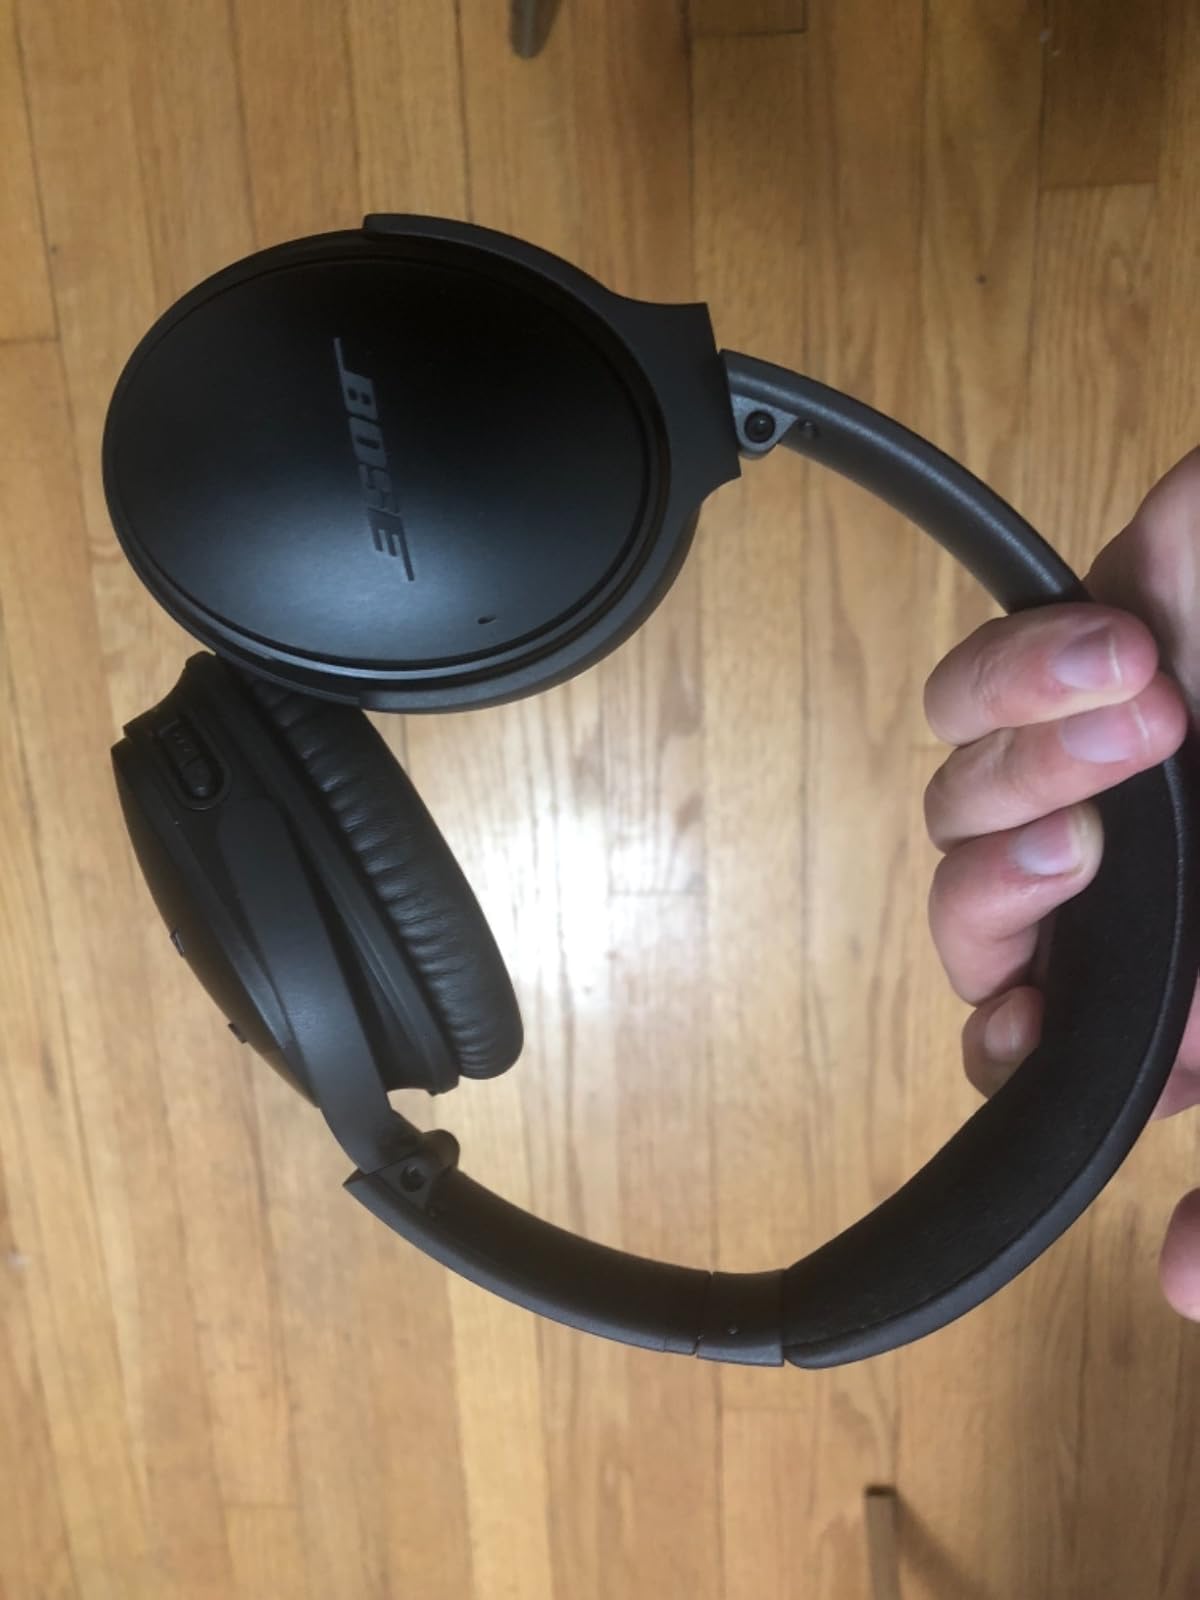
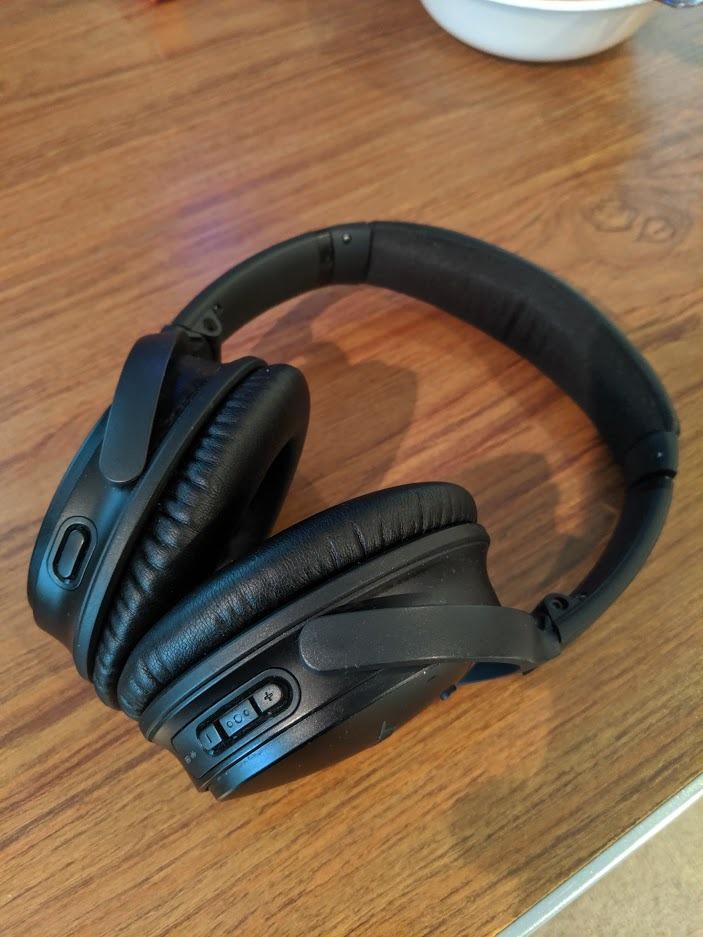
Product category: headphones
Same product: yes